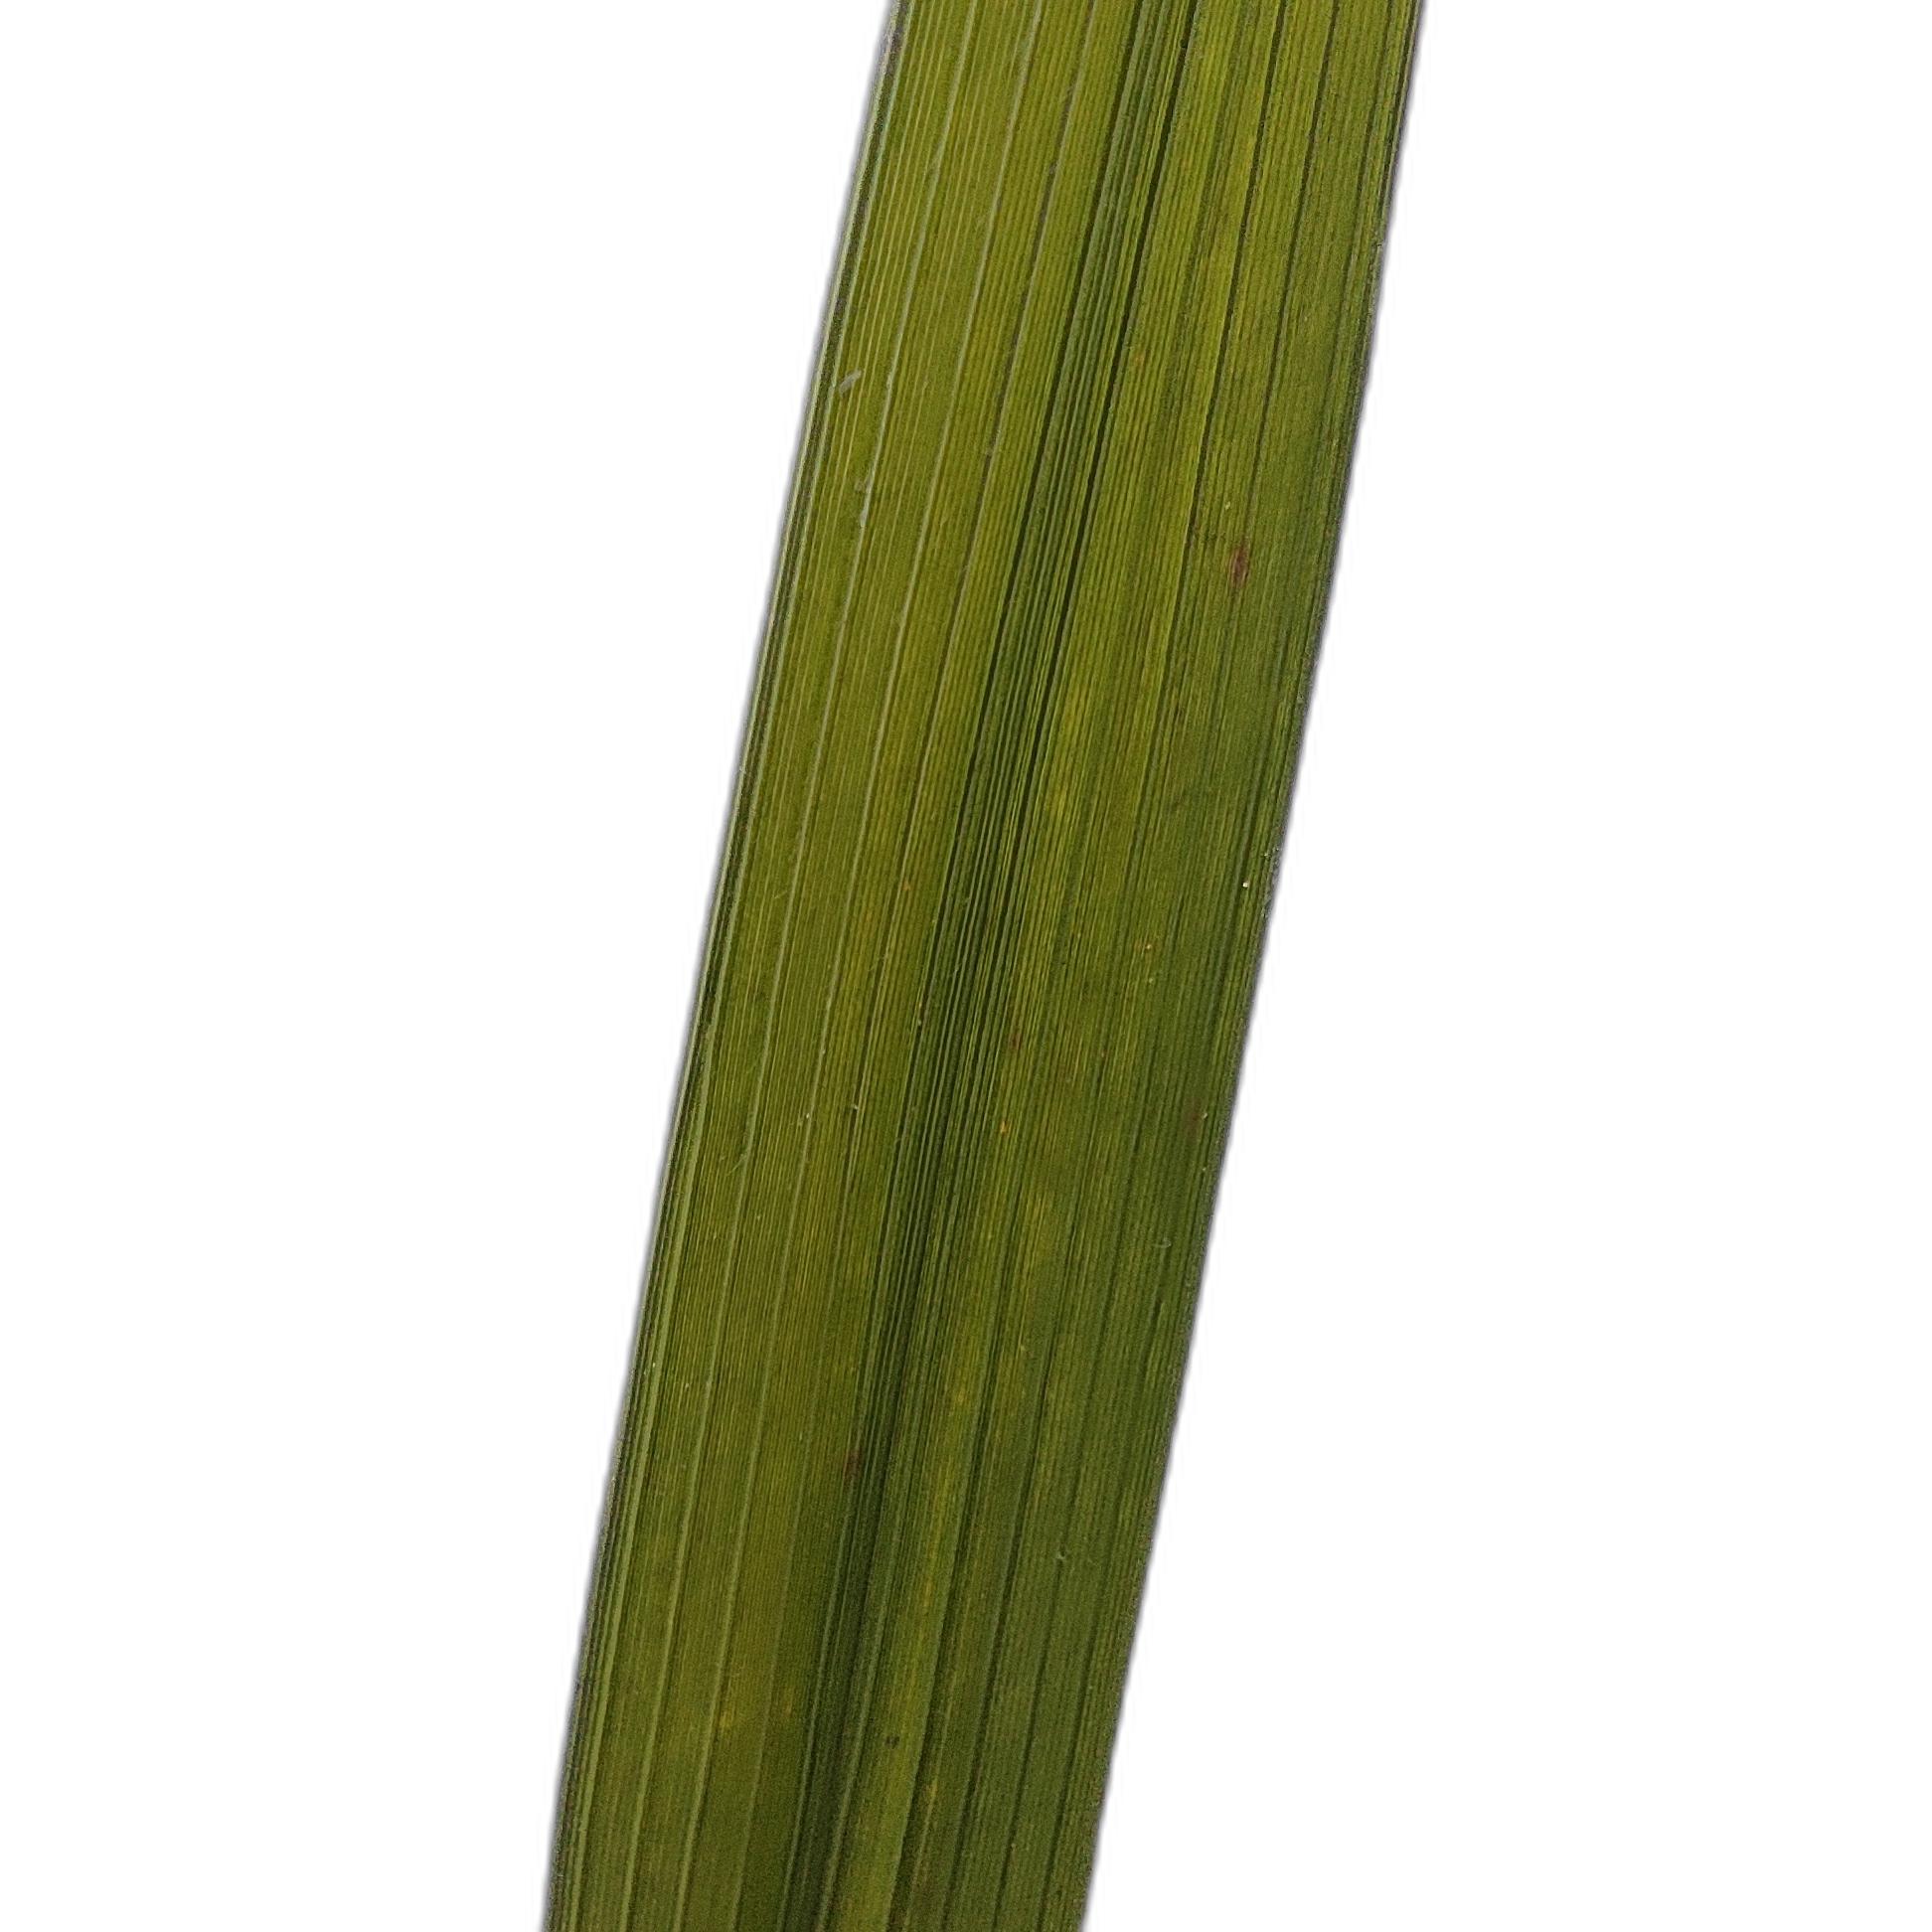
Label: Rice Tungro